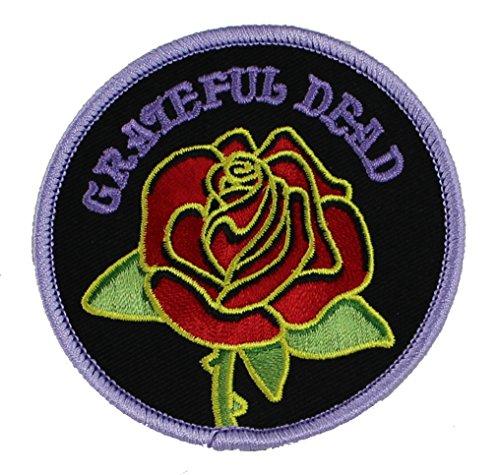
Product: Application Grateful Dead Rose with Logo Patch
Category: Arts, Crafts & Sewing | Sewing | Trim & Embellishments | Appliques & Decorative Patches | Decorative Patches
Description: Perfect for Jeans, Jackets, Vests, Hats, Backpacks, and more.
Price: $6.99
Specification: ProductDimensions:3x0x3inches|ItemWeight:0.32ounces|ShippingWeight:0.32ounces(Viewshippingratesandpolicies)|DomesticShipping:ItemcanbeshippedwithinU.S.|InternationalShipping:ThisitemcanbeshippedtoselectcountriesoutsideoftheU.S.LearnMore|ASIN:B00G191IBO|Itemmodelnumber:P-1300|Manufacturerrecommendedage:4-15years